Roller coaster

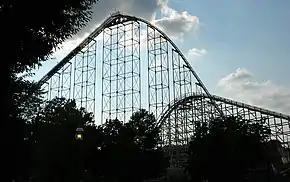
Steel Force (left) and Thunderhawk (right), two roller coasters at Dorney Park & Wildwater Kingdom in Allentown, Pennsylvania. Steel Force is the eighth longest steel roller coaster in the world.

In 1827, a mining company in Summit Hill, Pennsylvania constructed the Mauch Chunk Switchback Railway, a downhill gravity railroad used to deliver coal to Mauch Chunk, Pennsylvania – now known as Jim Thorpe. By the 1850s, the "Gravity Road" (as it became known) was selling rides to thrill seekers. Railway companies used similar tracks to provide amusement on days when ridership was low.